VMM-264

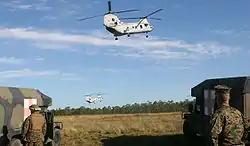
Two CH-46 "Sea Knights" soar away as they transport Marines injured in a simulated improvised explosive device attack during a level one and level two casualty evacuation exercise performed by 2nd Medical Battalion, 2nd Marine Logistics Group, at Camp Lejeune on 31 October 2007.

On 5 March 2003, the squadron embarked on a planned eight-month deployment on the maiden voyage of the . The squadron conducted operations in Northern Iraq, which started on 14 April 2003 and lasted two weeks. Six CH-46E and six CH-53Es flew over from the Mediterranean Sea into Irbil and Mosul Iraq. Historically, this flight is the longest self-deployed flight into land operations by any MEU. In support of Operation Iraqi Freedom, the squadron flew reconnaissance and presence flights in the northern area of Iraq. During the squadron's deployment it was the ready ARG for over a month in the Persian Gulf in support of Operation Enduring Freedom, and exercise Djibouti-Ex in Djibouti, Africa. For two months the squadron flew in support of Joint Task Force Liberia, to stabilize post civil war Liberia until ECOWAS military forces were in place. In October, the Black Knights returned home after nearly eight months on deployment. The squadron was awarded the Humanitarian Service Medal for operations in Liberia and the new Global War on Terrorism (Expeditionary) Medal for Operations in Iraq, the Persian Gulf, and the Horn of Africa.